Kerala Blasters FC

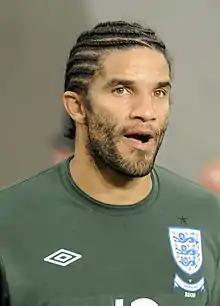
David James was the first manager and marquee player of the club

Kerala Blasters played their first game on 13 October 2014 against NorthEast United at the Indira Gandhi Athletic Stadium; they lost the game 1–0 after Koke scored in the 45th minute. On 21 October, the club's first-ever goal was scored by Iain Hume during their second match, which was against Chennaiyin. Despite Hume's goal, the Blasters lost the game 2–1. The club's first win came in their fourth game, which was played against Pune City; Chinadorai Sabeeth and Penn Orji scored the club's goals, leading to a 2–1 victory. After playing their first five matches away from home, Kerala Blasters hosted their first home match on 6 November 2014 against Goa. A goal by Milagres Gonsalves led to a 1–0 victory in front of 49,517 fans at the Jawaharlal Nehru Stadium. The Blasters qualified for the playoffs on 9 December 2014 with a 1–0 victory over Pune City.